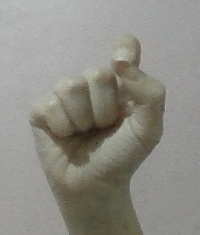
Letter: fa